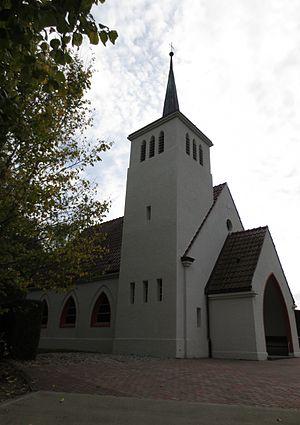
Église d'Henniez, dans le canton de Vaud, en Suisse
Henniez est une commune suisse du canton de Vaud, située dans le district de la Broye-Vully. Connue dès l'époque romaine pour ses sources d'eau minérale, elle fait partie du district de Payerne entre 1803 et 2007. La commune est peuplée de 341 habitants en 2018. Son territoire, d'une surface de 260 hectares, se situe dans la vallée de la Broye.